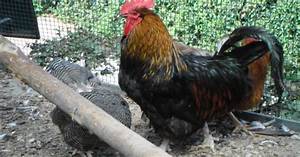
Label: gallina